Daniel Cragin Mill

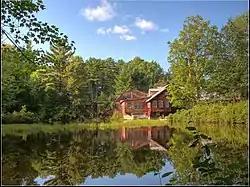
Water-powered mill

The Daniel Cragin Mill, known in the twenty-first century as the Frye's Measure Mill, is a historic watermill established in 1858. The mill was added to the U.S. National Register of Historic Places in 1982.